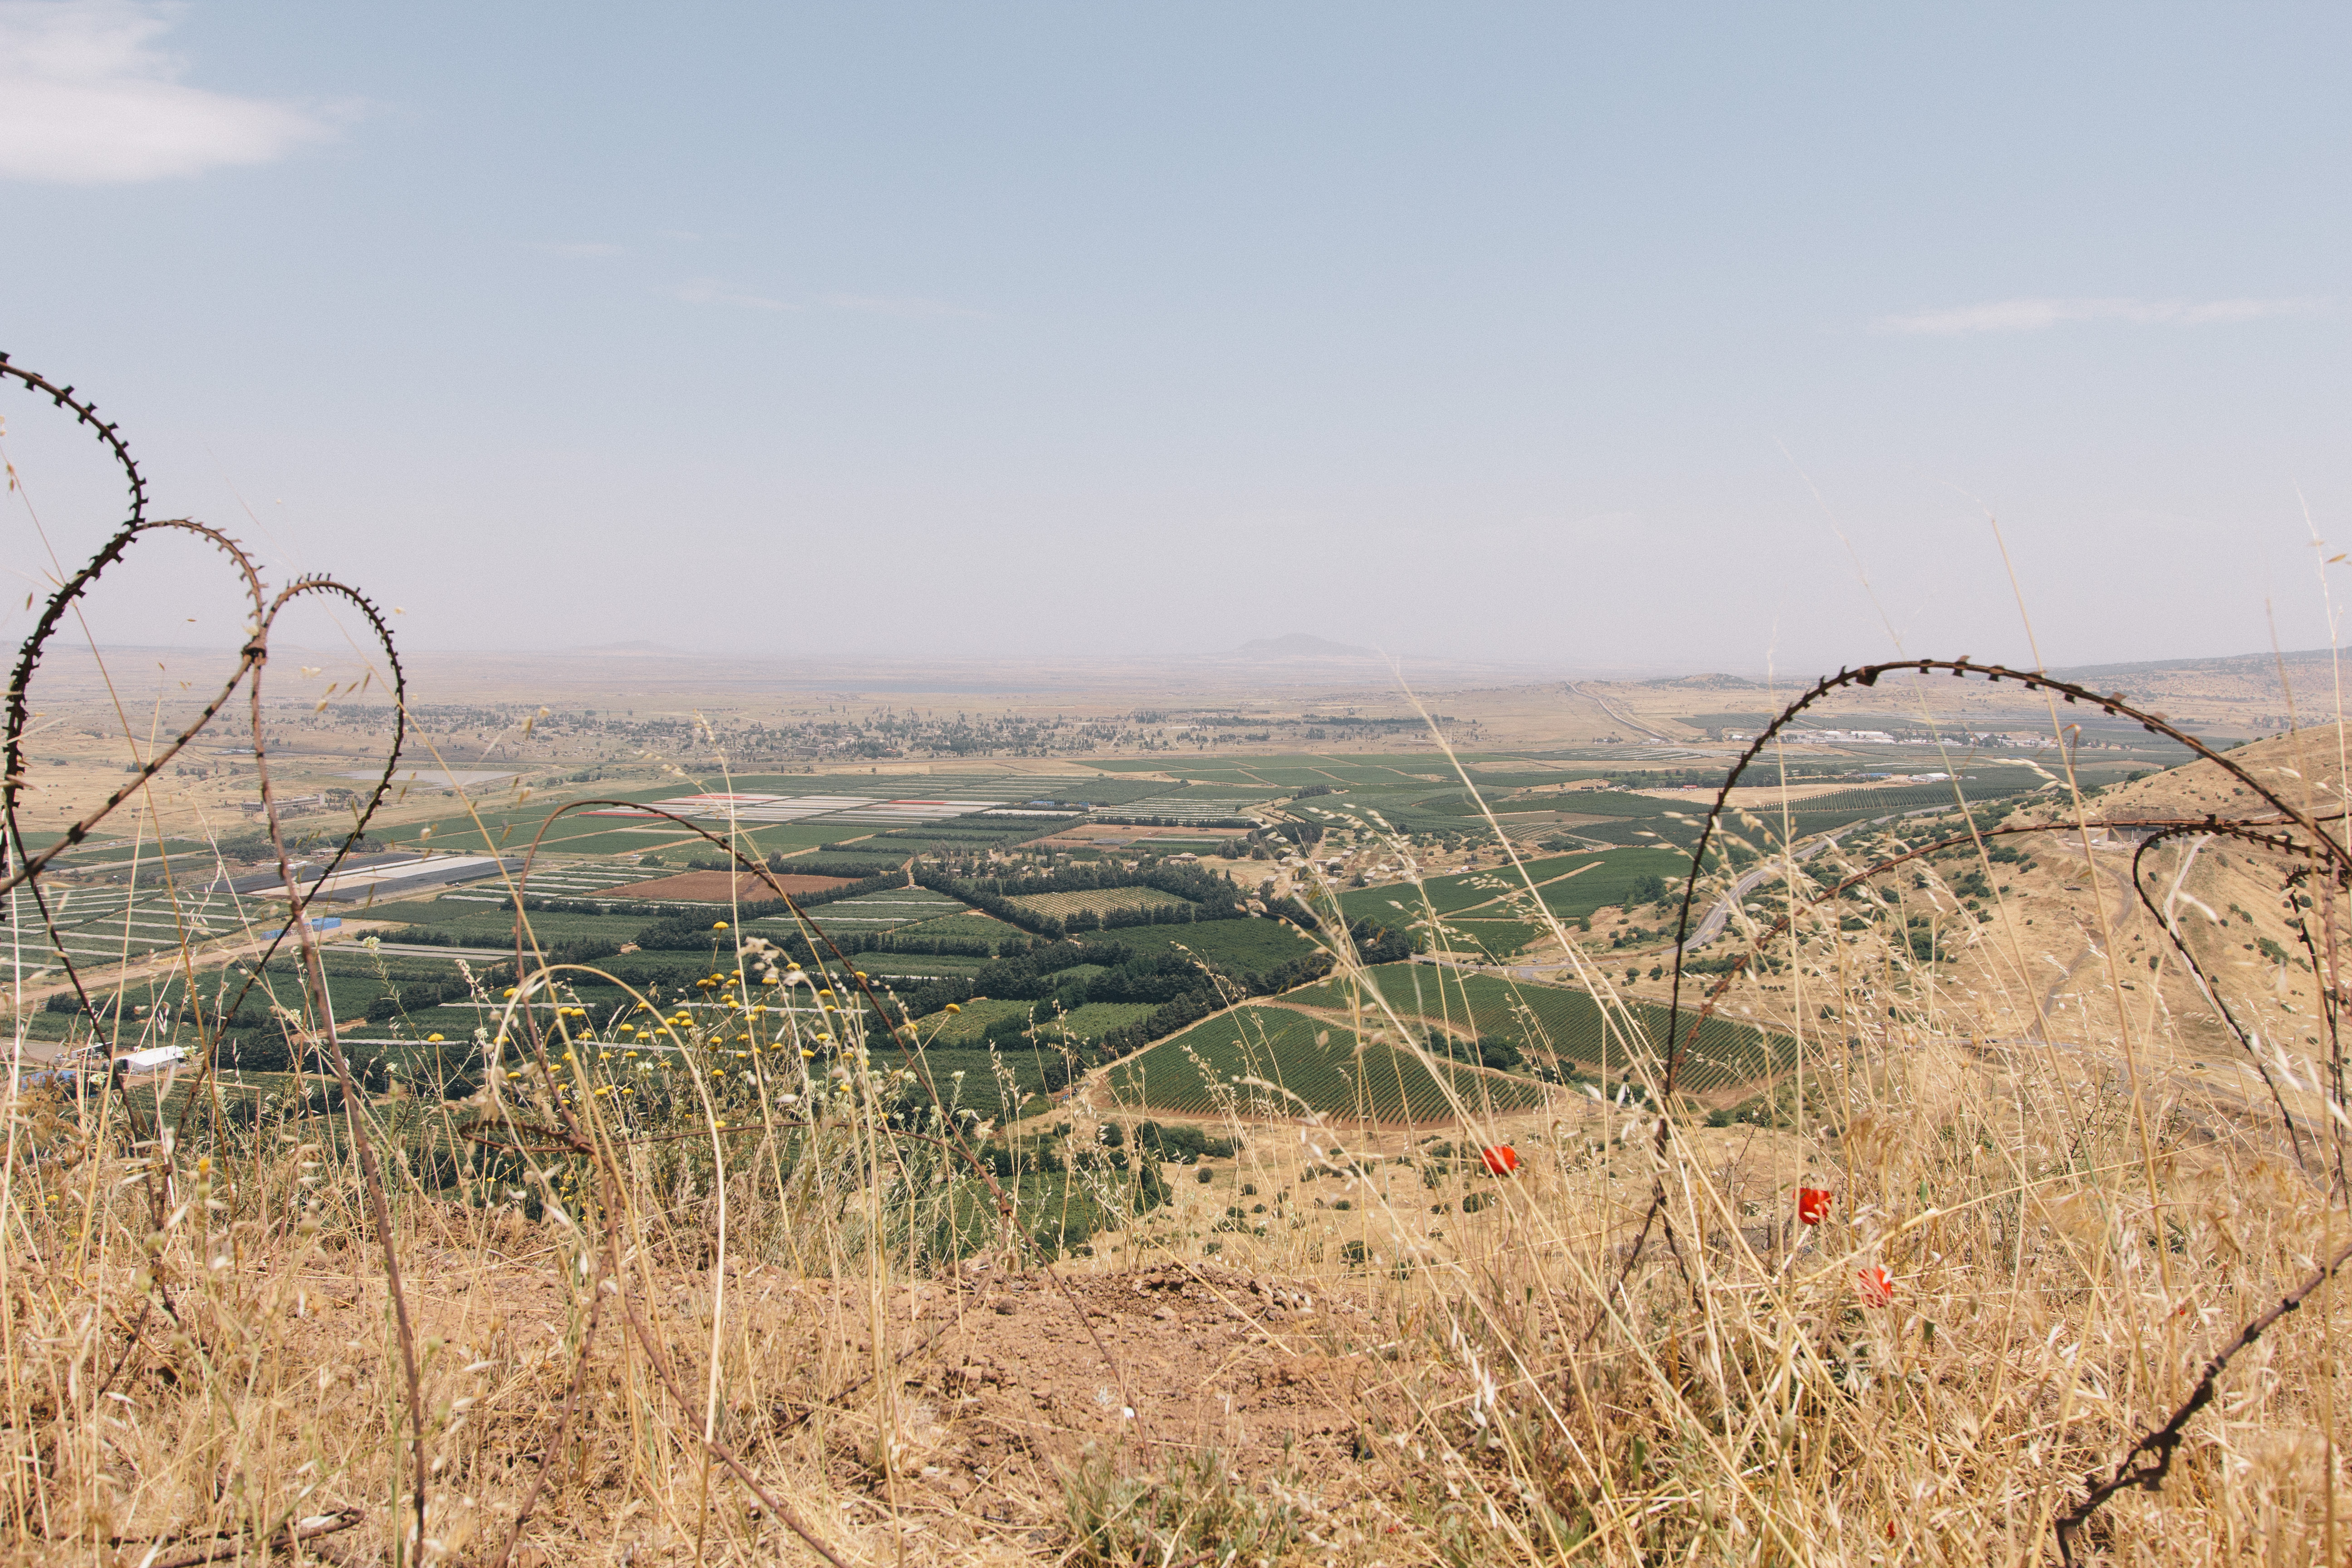
landscape, tree, nature, grass, marsh, mountain, fence, barbed wire, sky, field, prairie, hill, flower, wind, freedom, agriculture, wetland, habitat, rural area, natural environment, grass family